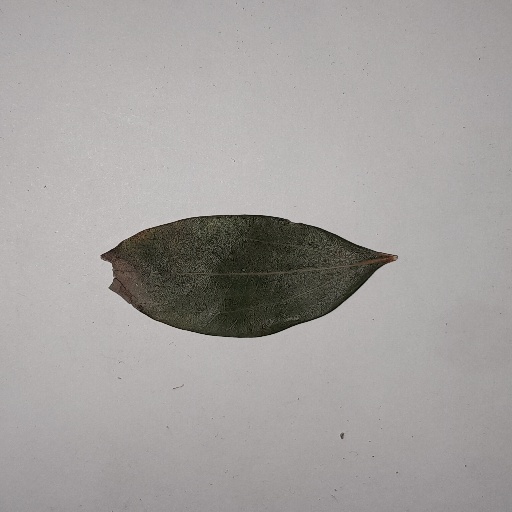
Species: Camphor
Leaf condition: Bacterial Spot